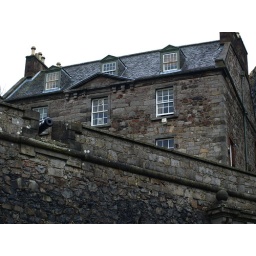
didnt notice the wee dog in the window until i checked out the full size photo!!